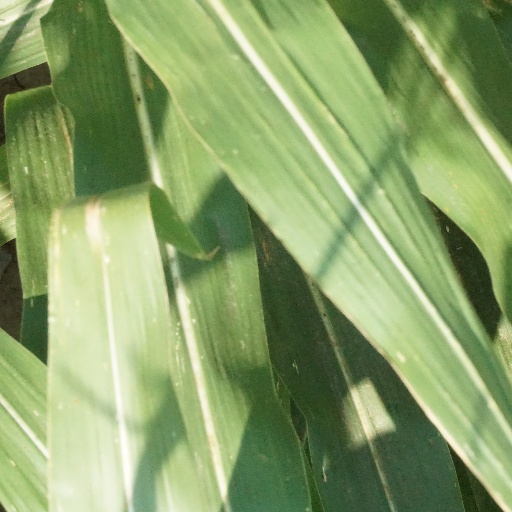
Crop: maize; corn